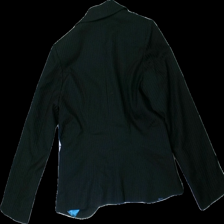
View: back
Type: Blazer
Category: Ladies
Brand: Not in the list
Colors: Black
Material: 75% Polyester 25% Cotton
Pattern: Striped
Cut: Regular
Size: 40
Price range: 50-100
Recommended usage: Reuse
Description: black blazer with stripes